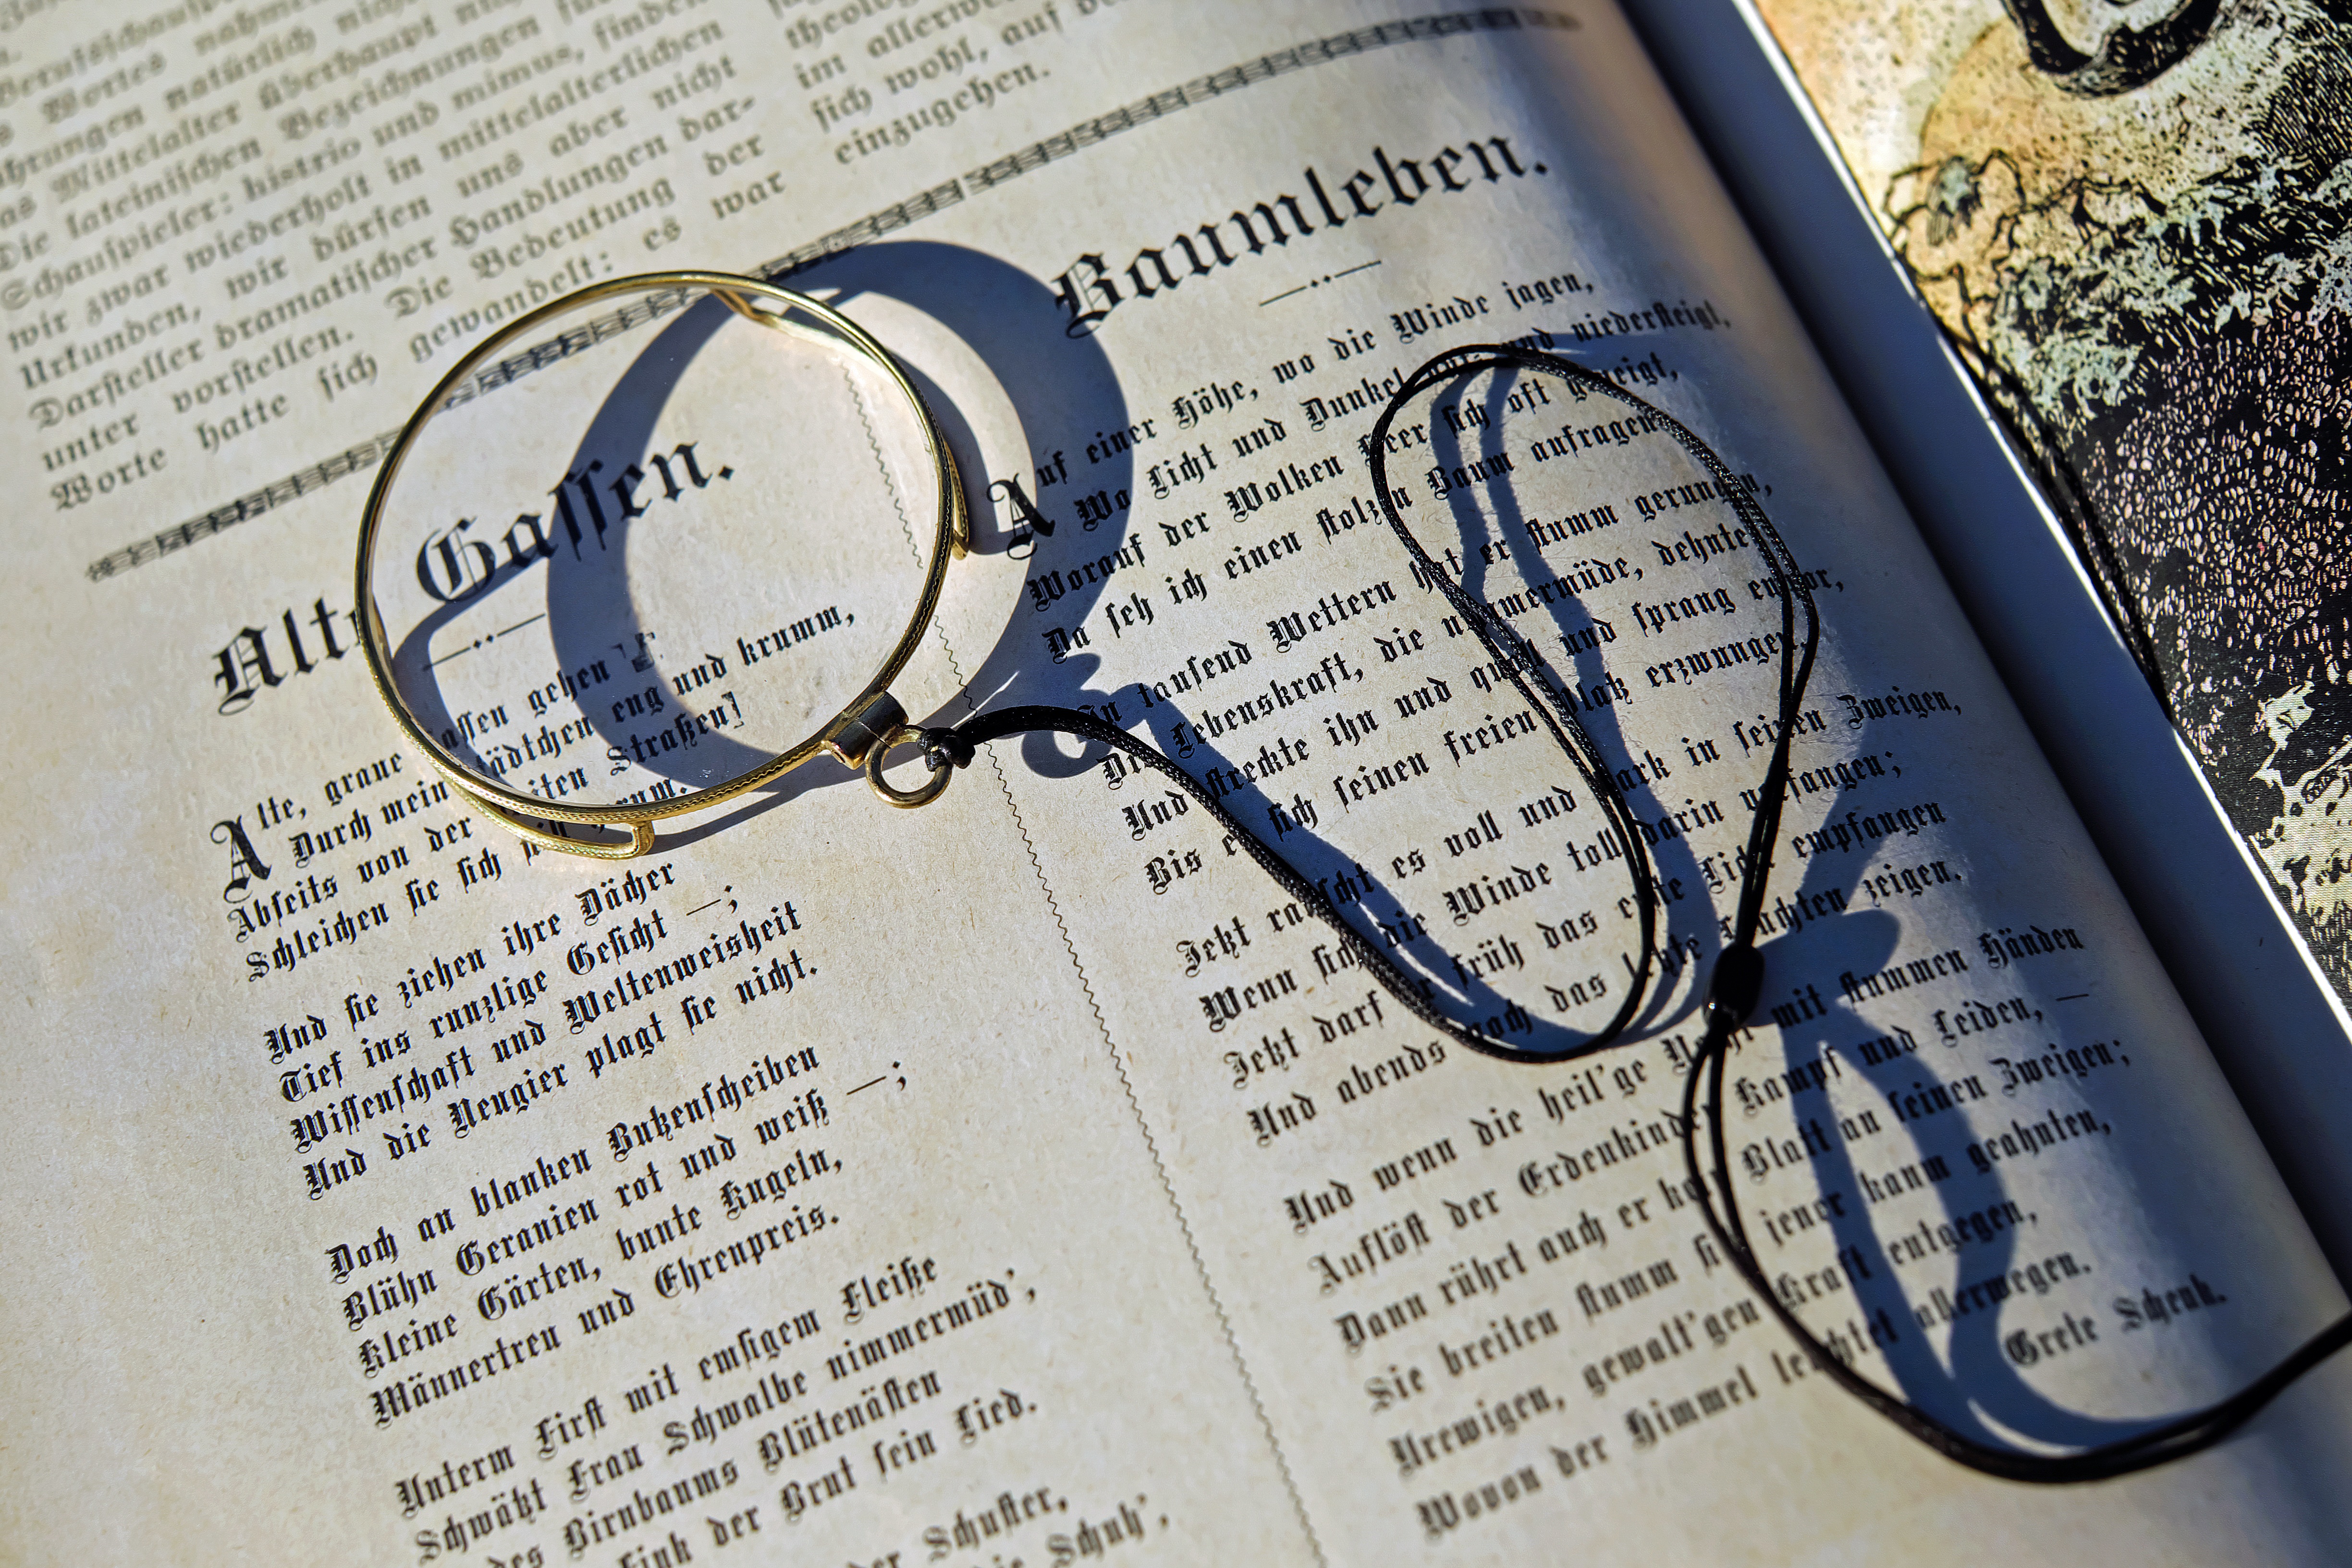
writing, glass, brand, font, design, text, glasses, handwriting, nostalgic, calligraphy, document, sehhilfe, reading aid, monocle, larger view